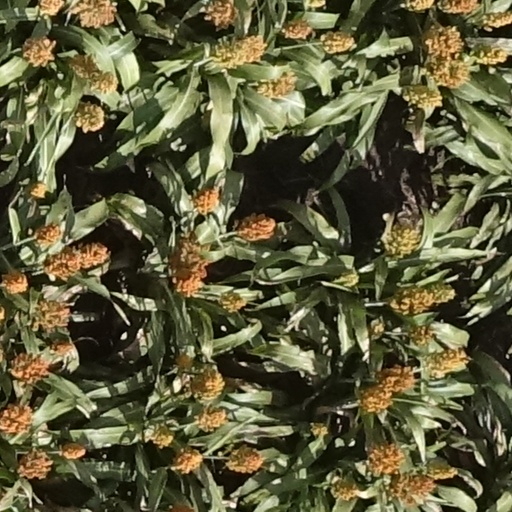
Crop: sorghum